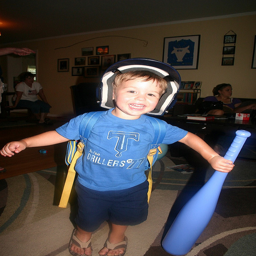
A boy wears a helmet and plays with a large plastic bat.
LITTLE BOY WITH A HUGE GRIN HOLDING A BLUE PLASTIC BASEBALL BAT
A little boy that is holding a bat.
Little boy with a helmet on his head and a blue baseball bat in his hand.
A young boy with a helmet and blue bat.